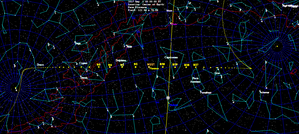
(3122) Florence, désigné provisoirement 1981 ET₃, est un astéroïde Amor potentiellement dangereux découvert le 2 mars 1981 par Bobby Bus à Siding Spring.